Kelechi Osemele

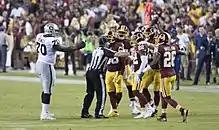
Kelechi Osemele in a game against the Washington Redskins in 2017

Osemele signed a five-year, $60 million contract with the Oakland Raiders on March 10, 2016. He was selected to his first Pro Bowl for the 2016 season along with fellow Raider offensive linemen Donald Penn and Rodney Hudson. He was also named First-team All-Pro. He was also ranked 95th on the NFL Top 100 Players of 2017.